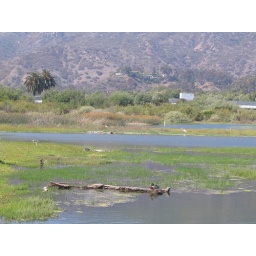
In foreground, duck on log; in background, some sort of egret. Black legs, yellow feet.